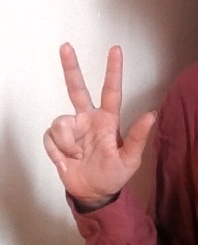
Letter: al